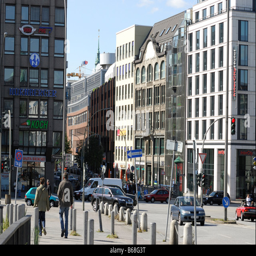
a view of the street